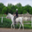
Label: horse